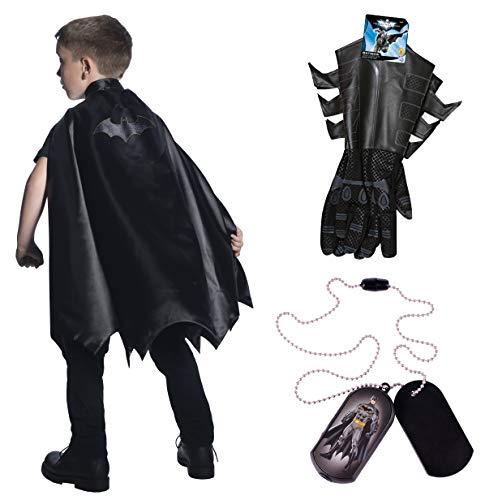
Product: DC Comics Child's Batman Cape and Accessory Bundle
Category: Clothing, Shoes & Jewelry | Costumes & Accessories | Kids & Baby | Boys | Accessories
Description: Batman cape, gauntlets, and light-up dog tags.
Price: $40.80
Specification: ProductDimensions:14x10x2inches|ItemWeight:12.2ounces|ShippingWeight:12.2ounces(Viewshippingratesandpolicies)|ASIN:B07TMTRB54|Itemmodelnumber:20146AMZ_PPK|Manufacturerrecommendedage:4-10years